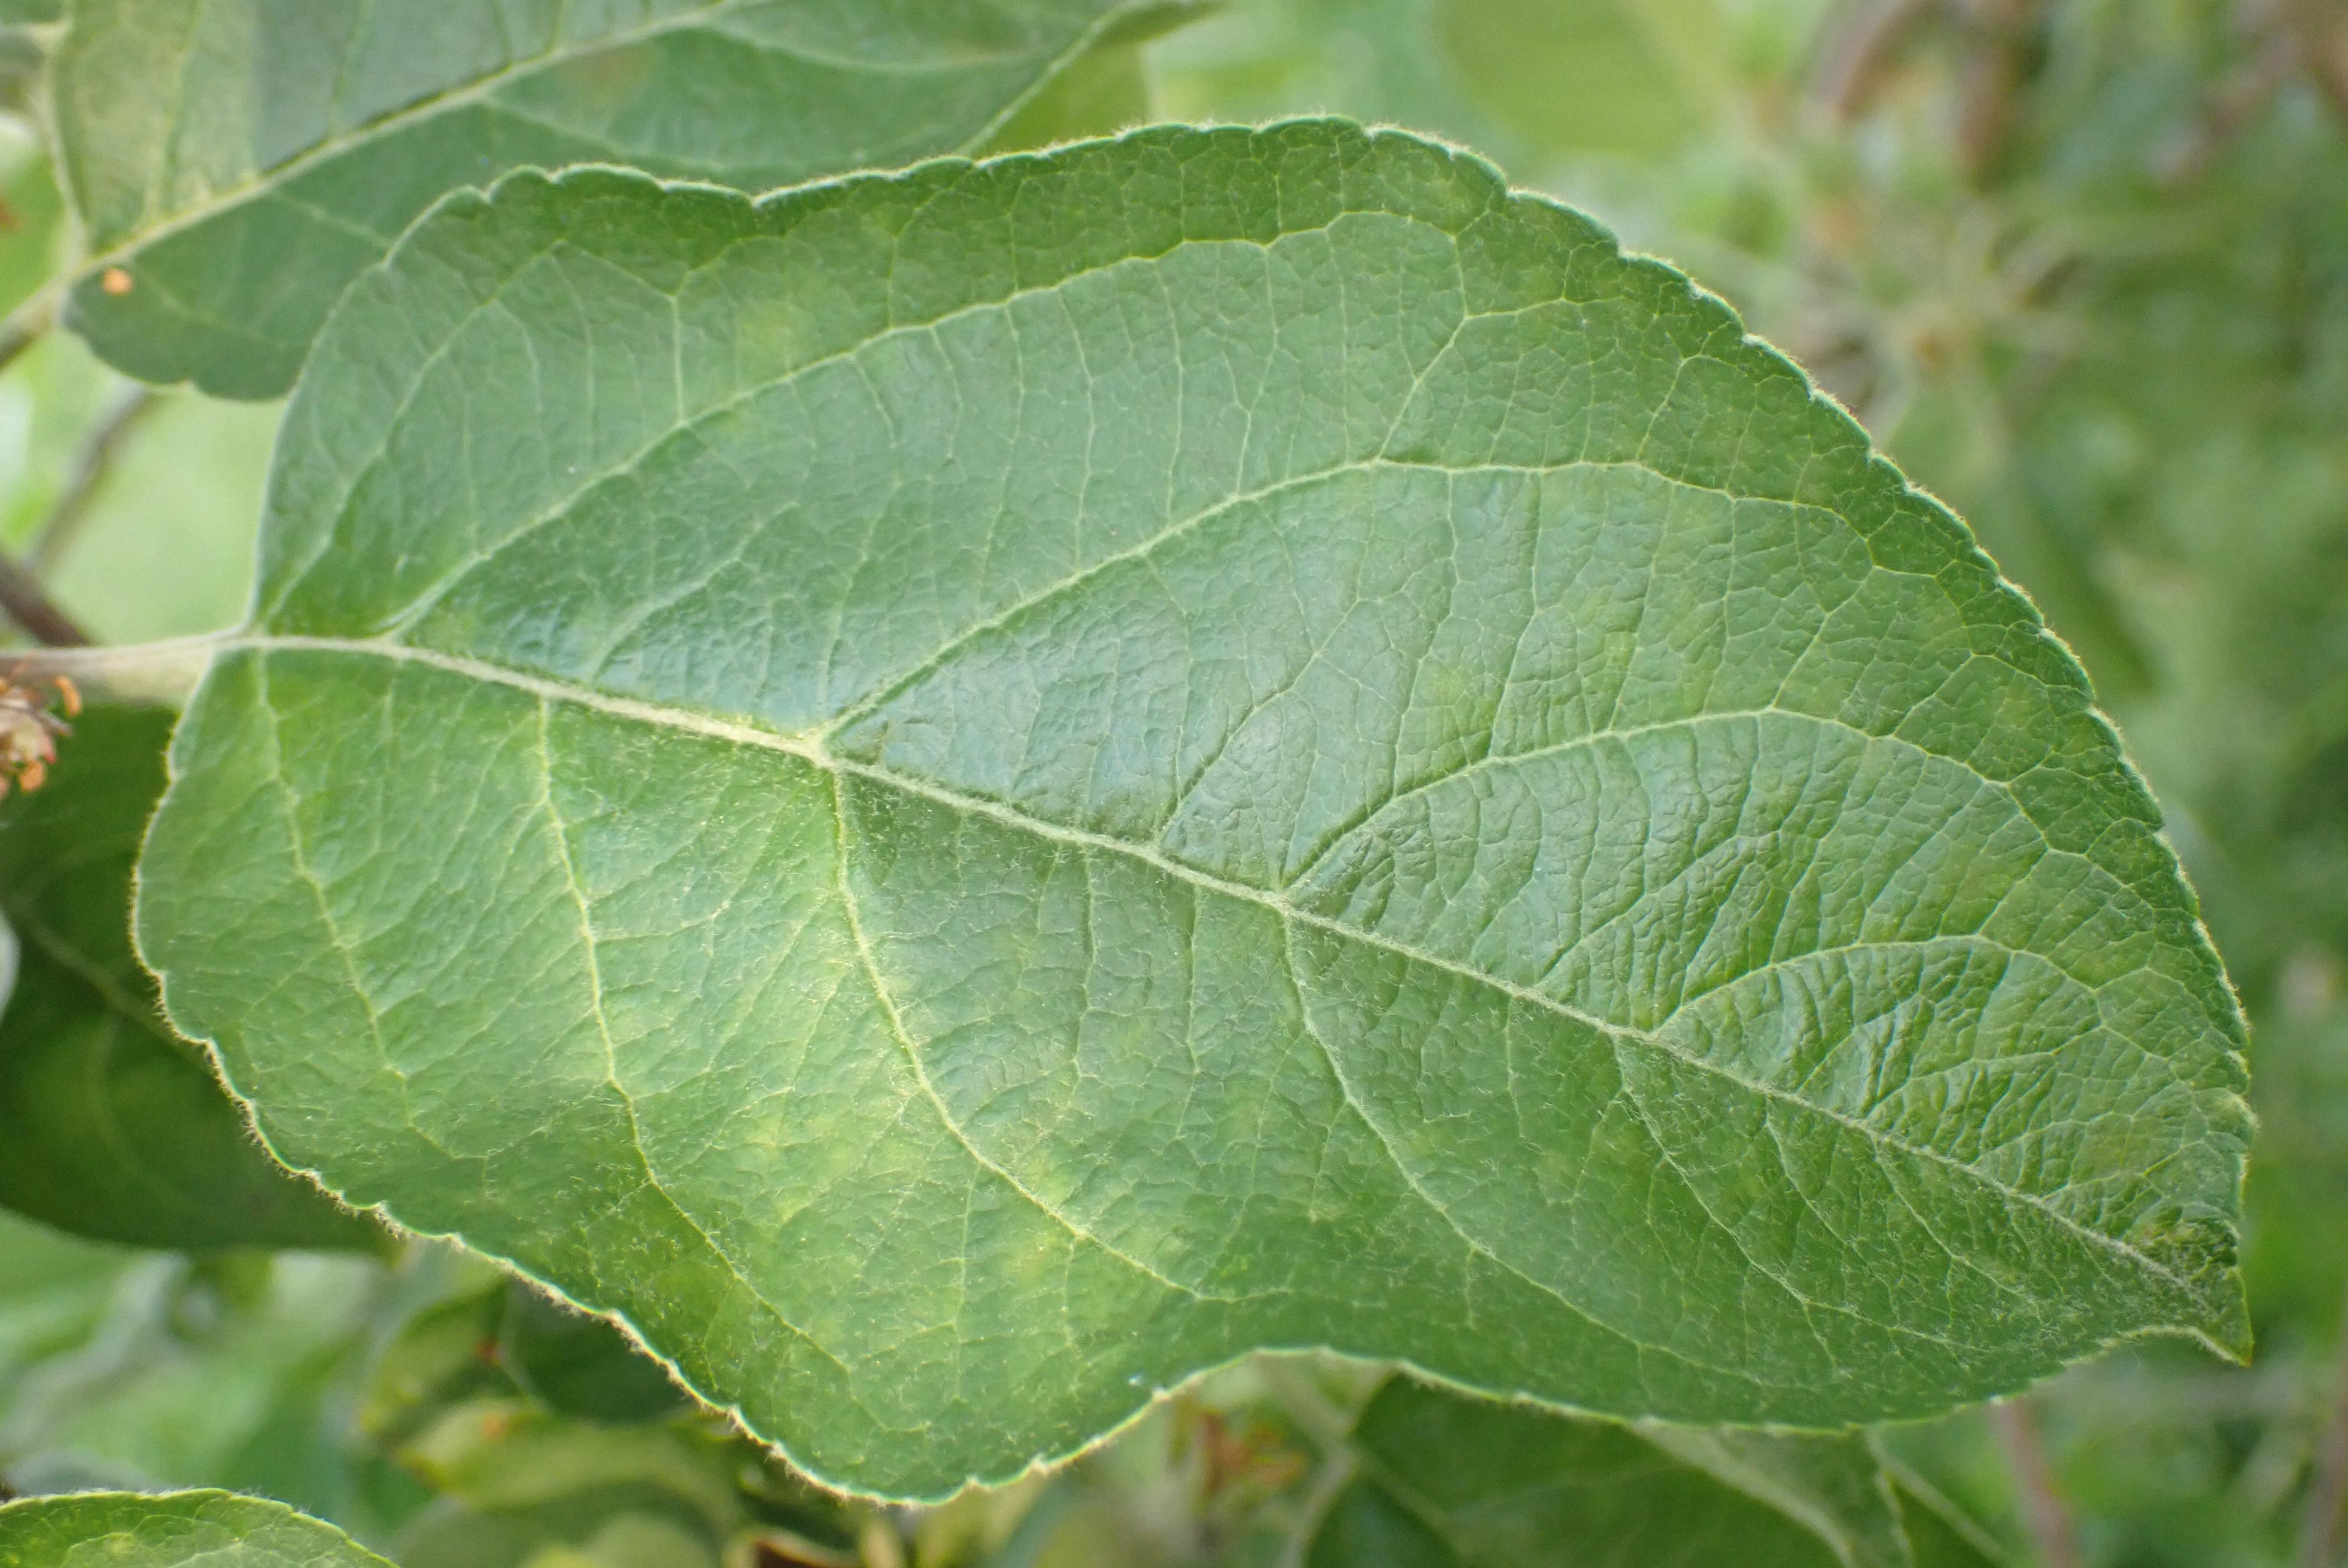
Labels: scab